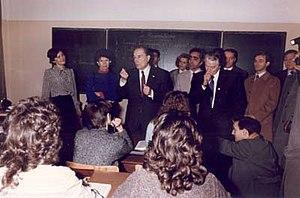
Les établissements d'enseignement français à l'étranger sont des établissements scolaires implantés hors du territoire français homologués par le ministère français chargé de l'Éducation nationale et animés par l'Agence pour l'enseignement français à l'étranger. Les cours sont donnés essentiellement en français et les programmes scolaires sont ceux suivis en France ; ils préparent, lorsqu'ils couvrent l'ensemble de la scolarité primaire et secondaire, au baccalauréat.
Lycée Français de Sofia Alphonse de Lamartine est une école de langue française à Sofia, établie en 1961 sous le nom de 9ᵉ école de langue française Georgy Kirkov. Depuis le début des années 1990, elle a été nommée d'après le noble, poète, diplomate et homme politique français Alphonse de Lamartin qui a visité les terres bulgares en 1832.